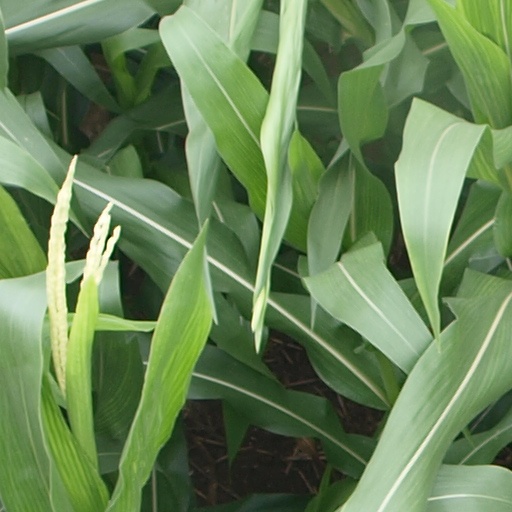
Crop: maize; corn